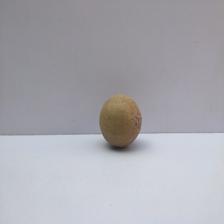
Size: Small